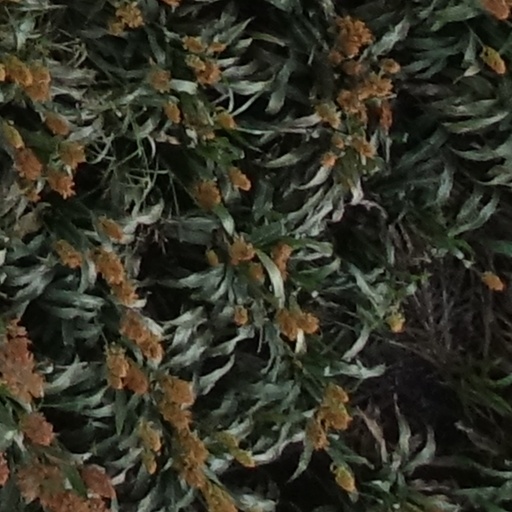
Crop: sorghum